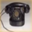
Label: telephone